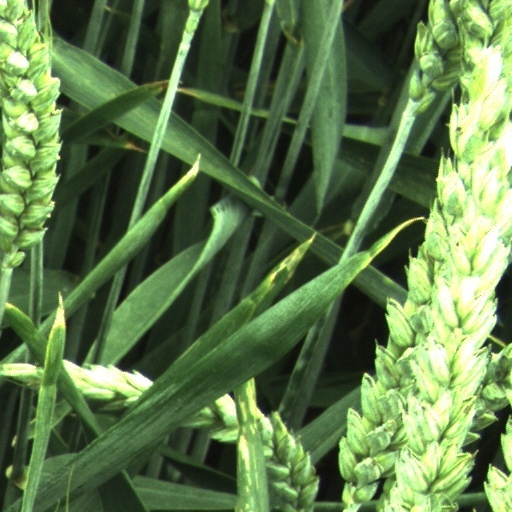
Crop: wheat